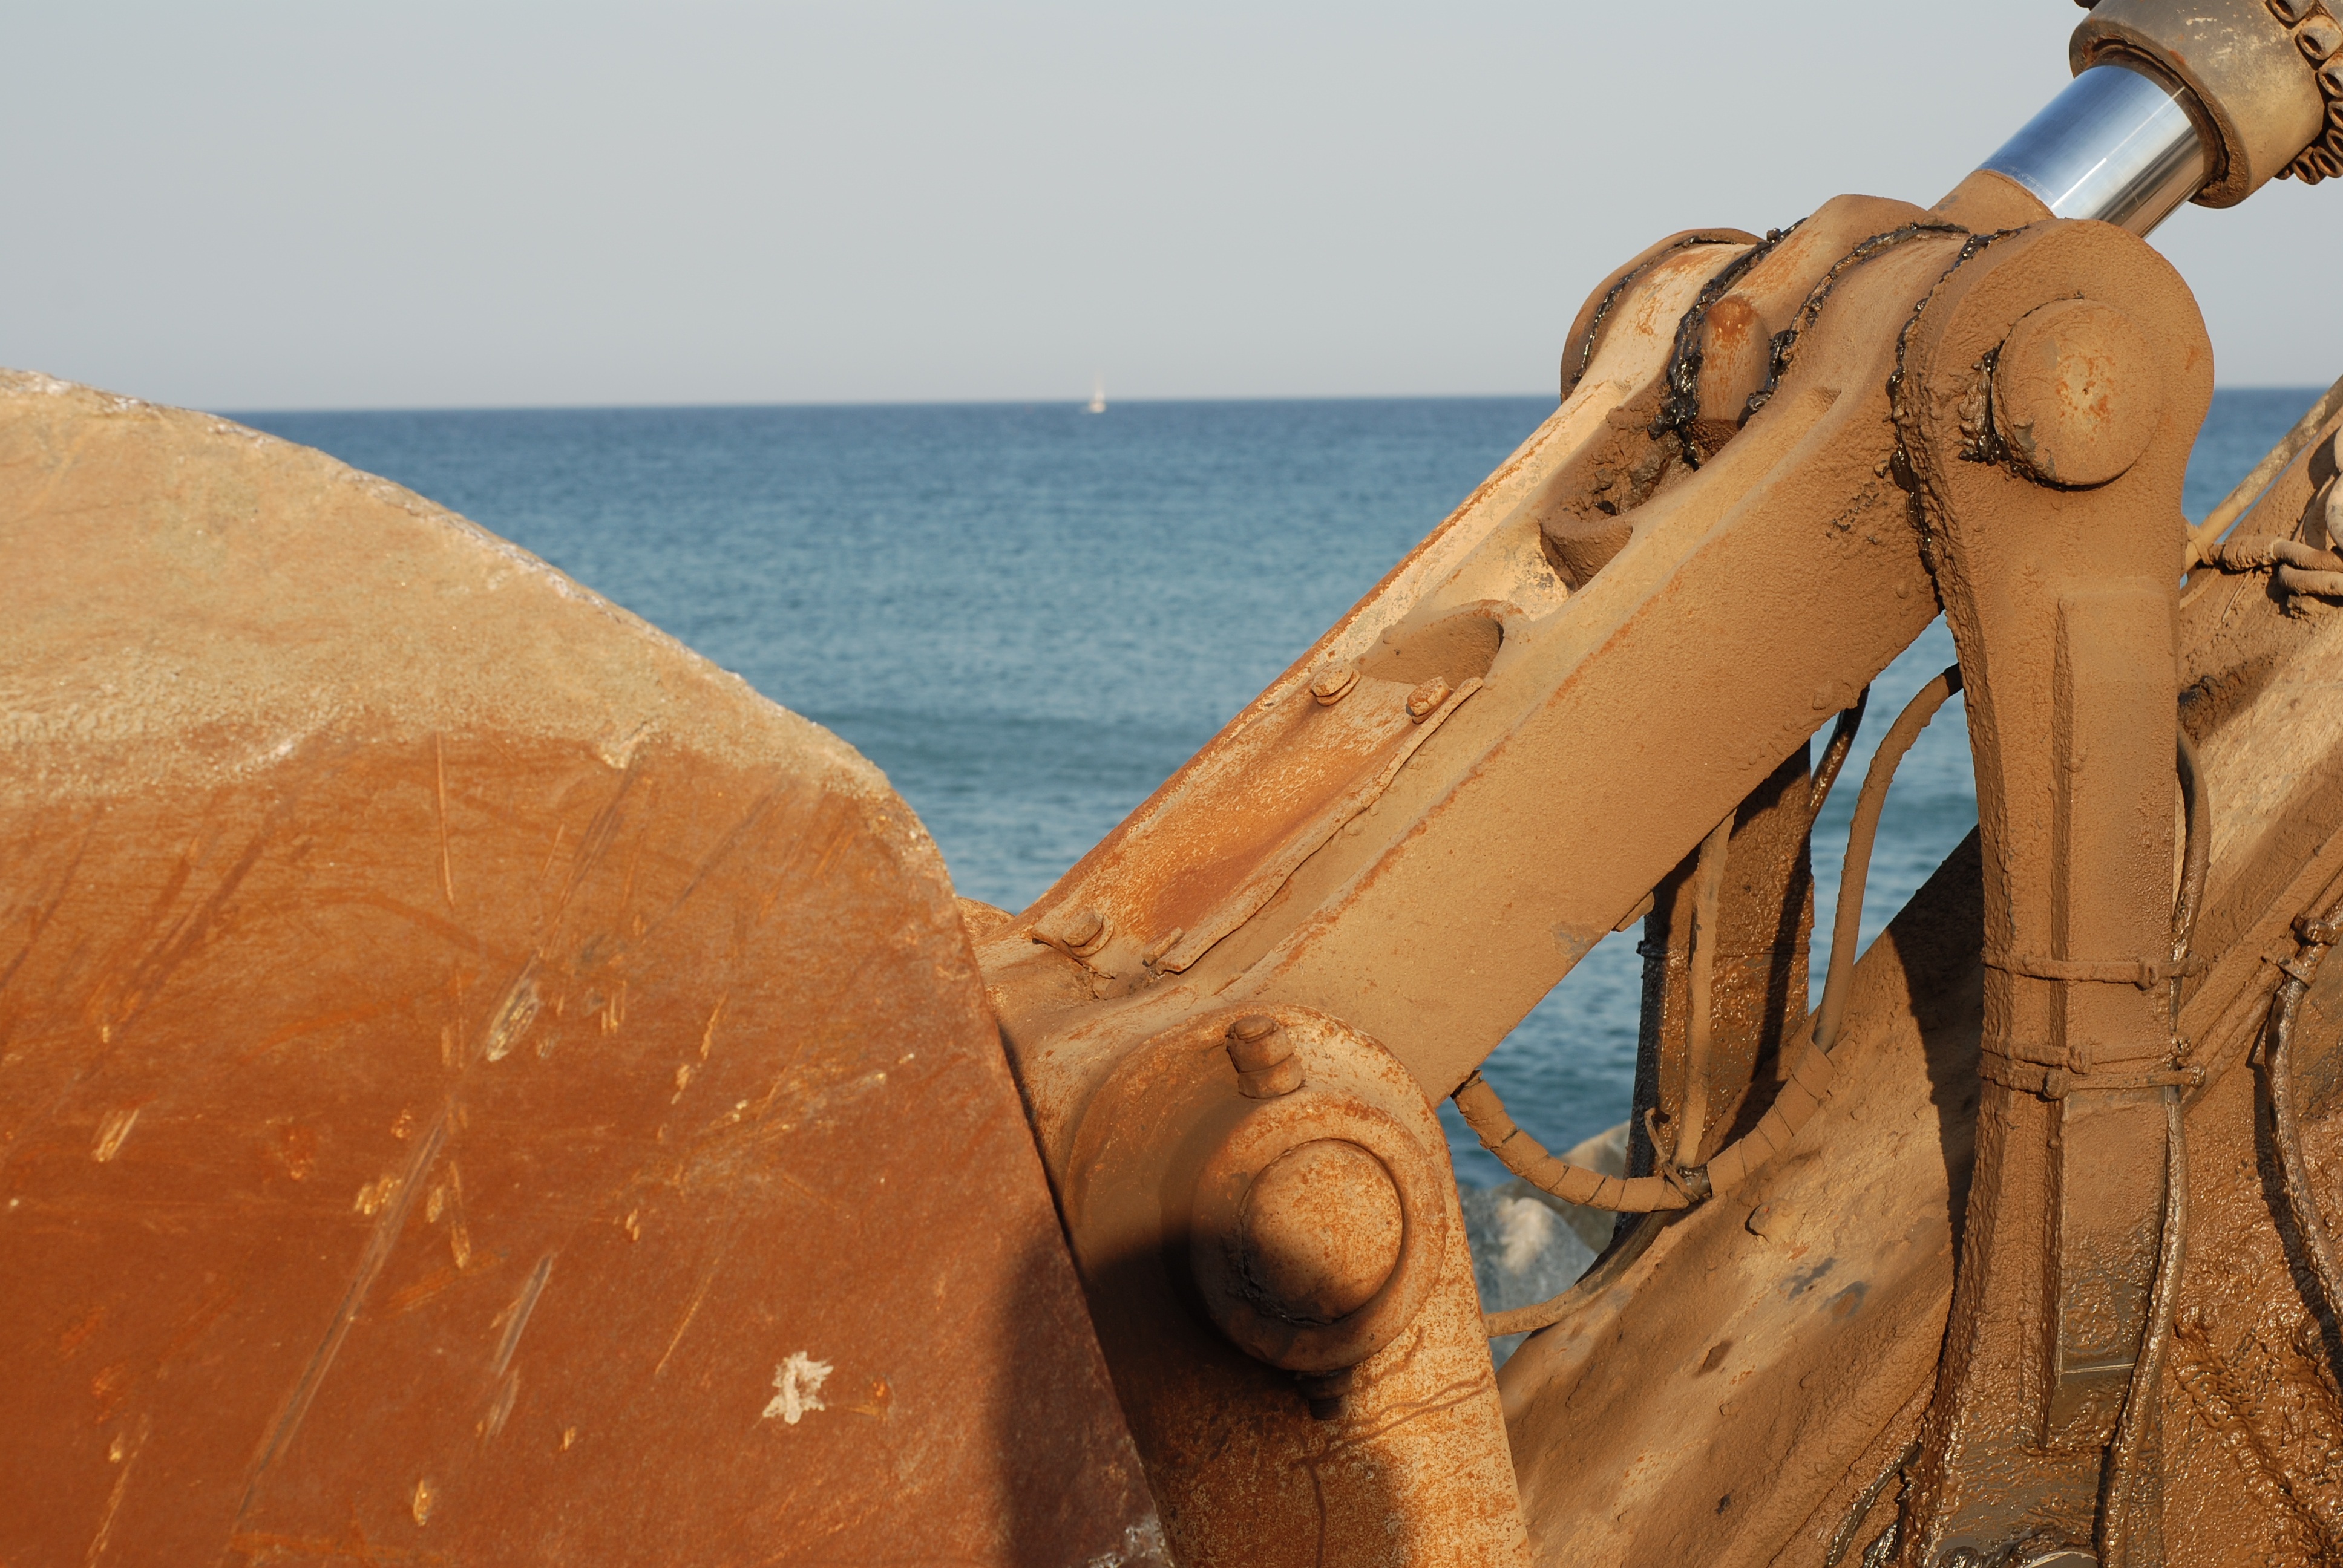
beach, sea, sand, rock, sky, wood, rust, construction, equipment, industrial, machine, machinery, material, temple, digger, excavator, shovel, excavation, hydraulic